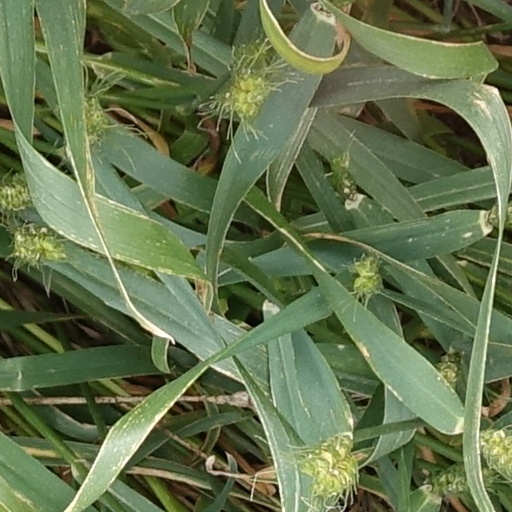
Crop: wheat